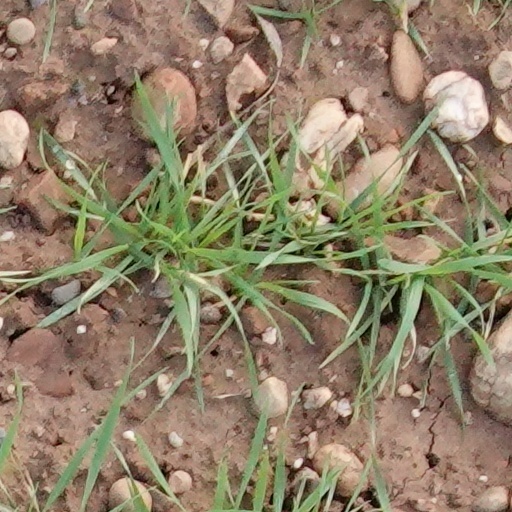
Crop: wheat